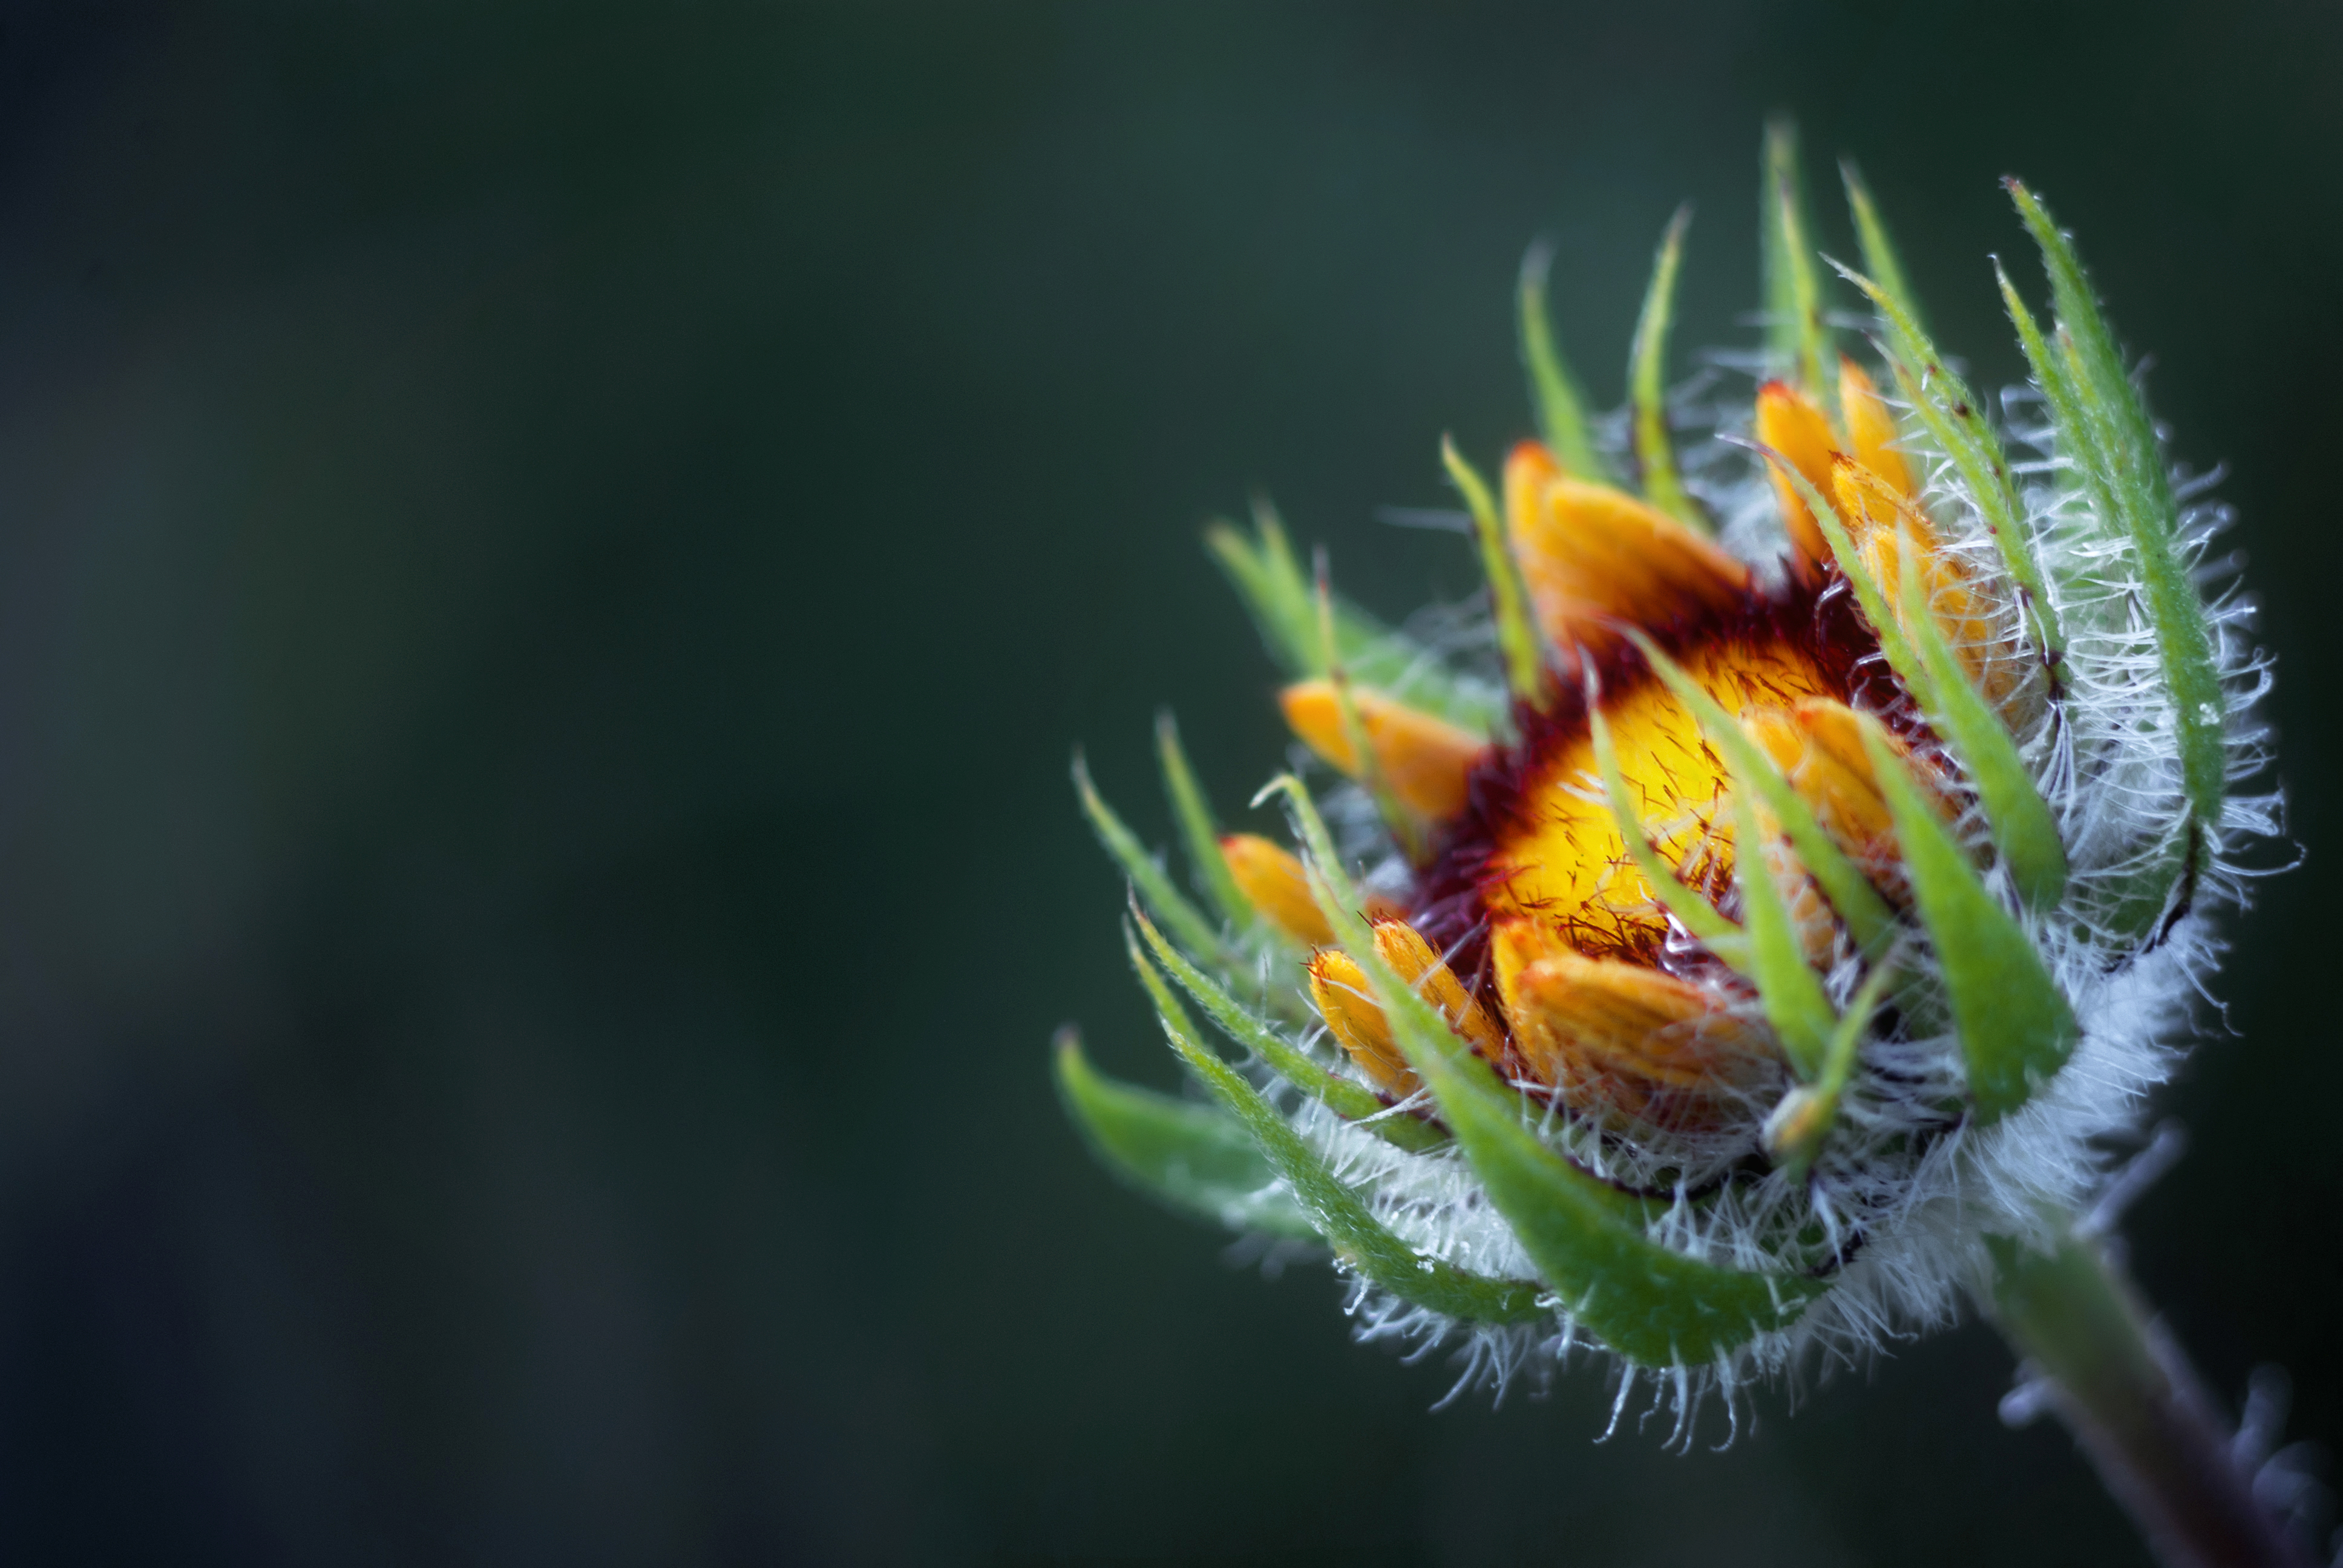
nature, outdoor, light, bokeh, plant, hair, white, photography, leaf, flower, purple, photo, wild, pollen, high, red, lens, insect, macro, glow, contrast, yellow, blanket, flora, baby, fauna, spike, invertebrate, flowers, seedling, close up, leaves, spikey, focus, tiny, hairy, stretch, stretching, hairs, tubes, 135mm, manual, short, extension, diffuse, nectar, 35, m42, jupiter, telephoto, 37a, macro photography, gaillardia, aristata, diffusion, plant stem